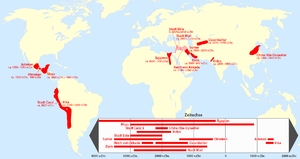
Højkultur / Udbredelse
Kort, der viser geografisk fordeling af højkulturer.
"En højkultur er i historievidenskaben et tidligt samfundssystem, som gjorde fremskridt før end andre kulturer, men det er i høj grad omstridt, hvilke kulturer, der skal betragtes som ""højkulturer"". Mest bekendt er vel Arnold J. Toynbees definition og analyse af begrebet i bogen A study of history, og det er sjældent, at den nuværende verdenshistorie regner med flere end en snes højkulturer. Under alle omstændigheder udmærker de sig i forhold til forgængere og efterfølgere bl.a. ved følgende kendetegn: